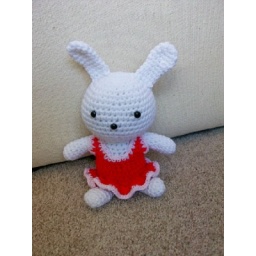
A cute white bunny rabbit dressed in a red dress for Valentine's Day. Handmade in crochet.